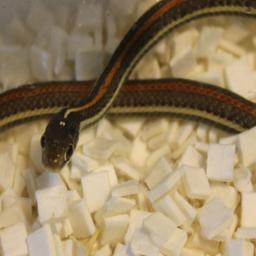
Animal: snakes